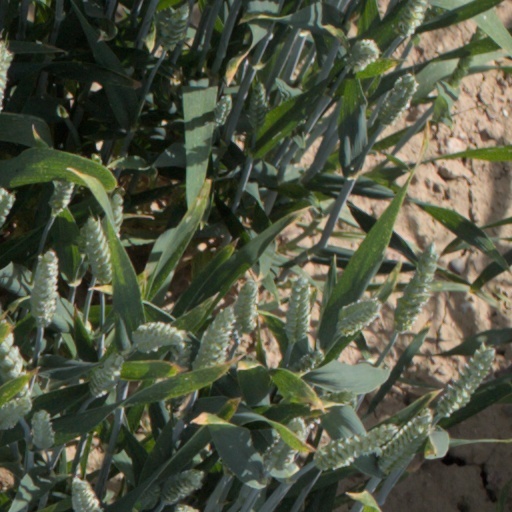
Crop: wheat